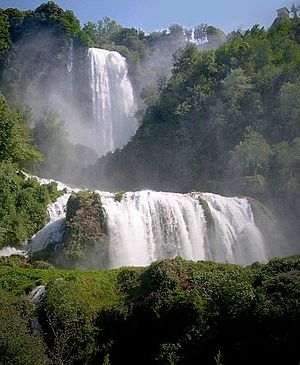
Marmorevandfaldene
Det øverste og midterste af de tre vandfald ved Marmore
Marmorevandfaldene er et, eller rettere tre kunstige vandfald, skabt af romerne for mere end 2000 år siden. Faldenes samlede højde er 165 m, og dermed er de verdens højeste menneskeskabte vandfald. Det øverste vandfald er det højeste af de tre, med en faldhøjde på 83 m.